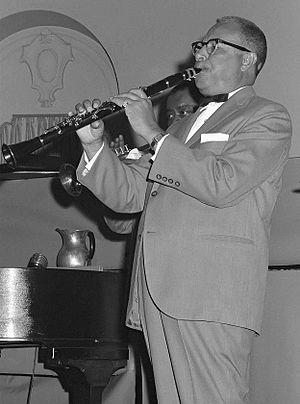
Joseph Wilmer dit Joe Darensbourg, né le 9 juillet 1906 à Baton Rouge et mort le 24 mai 1985 à Van Nuys, est un musicien américain, clarinettiste et saxophoniste de jazz Nouvelle-Orleans. Il est connu pour avoir joué avec Buddy Petit, Papa Celestin et Paul Barbarin à ses débuts, Jelly Roll Morton, Charlie Creath, Fate Marable, Andy Kirk, Johnny Wittwer, Kid Ory, Wingy Manone, Joe Liggins et Louis Armstrong.